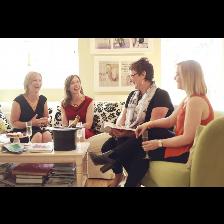
Label: Human